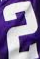
Number: 2